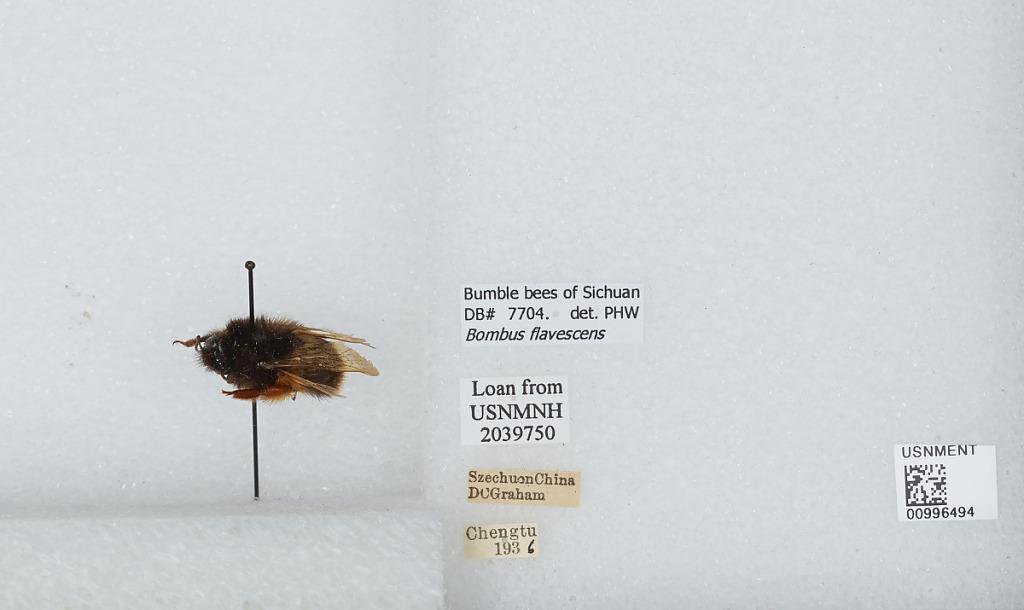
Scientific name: Bombus (Pyrobombus) flavescens Smith
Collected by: D. Graham
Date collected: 1936--
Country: China
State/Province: Sichuan
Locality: Chengdu
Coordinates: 30.6586, 104.065
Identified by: W., P. H.